Fort Ord

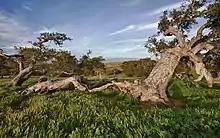
Old Coast Live Oak at Fort Ord

Fort Ord's former military golf courses, Bayonet and Black Horse, are, as of January 16, 1997, public golf courses. They have hosted PGA golf events and were renovated in the mid-2010s.